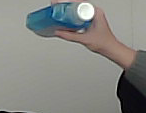
Product: sensodyne_mouthwash